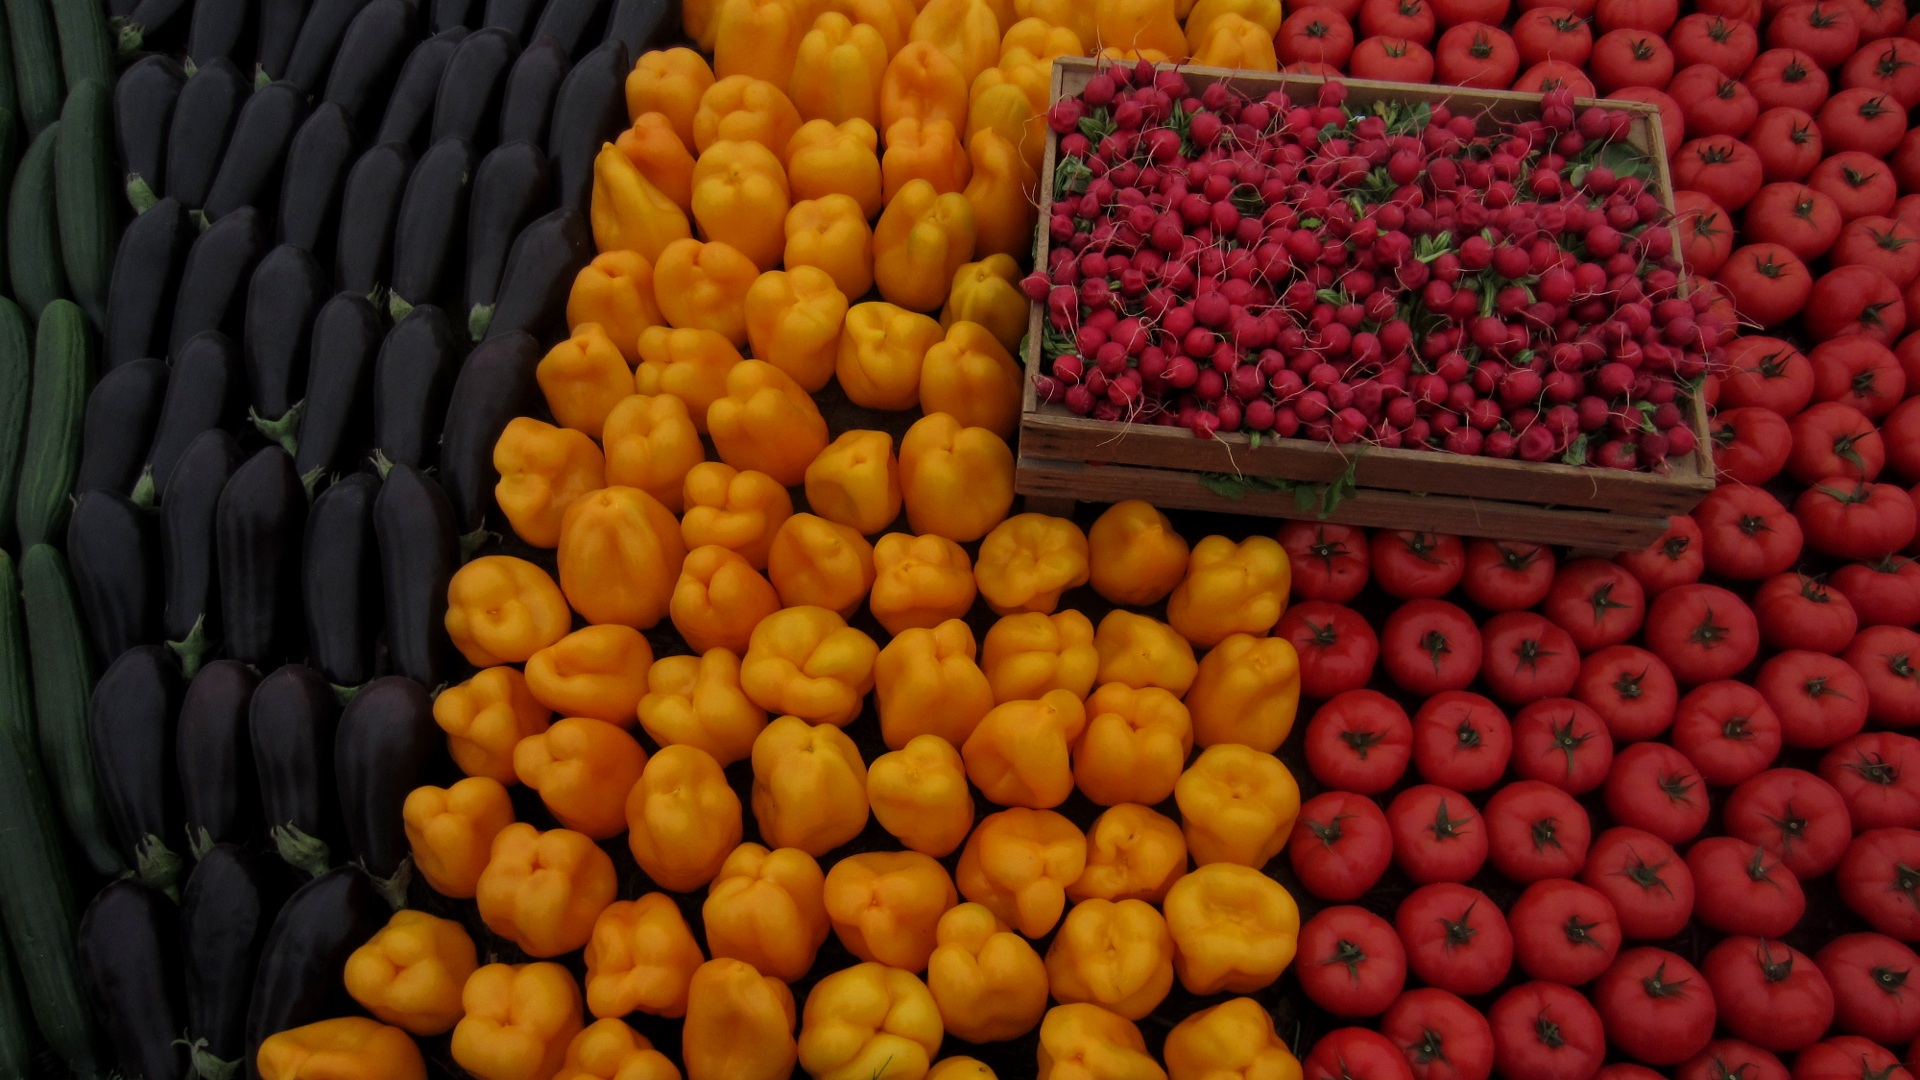
plant, fruit, flower, ripe, food, red, produce, vegetable, natural, fresh, colorful, yellow, agriculture, healthy, delicious, vitamin, nutrition, vegetables, tasty, tomatoes, vegetarian, raw, organic, radishes, cucumbers, flowering plant, eggplants, sweet pepper, land plant